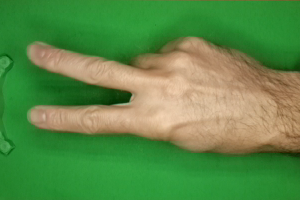
Label: scissors